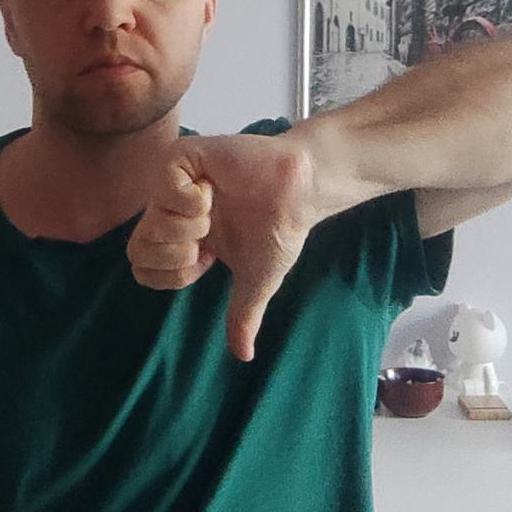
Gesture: dislike